2019 Iran floods

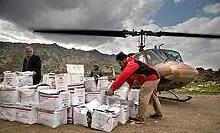
Iranian Red Crescent Society distributes aids

Pakistan's National Disaster Management Authority, on the order of country's Prime Minister Imran Khan, sent 32 tonnes of relief goods to Iran. The consignment comprising two shipments contained 500 tents, 3,300 blankets and emergency medical kits. The relief goods were transferred using two C-130 aircraft. Previously Pakistan's Foreign Office (FO) spokesperson, Dr. Muhammad Faisal, condoled with the families of the victims. The spokesperson further claimed that Pakistan is ready to provide humanitarian assistance to Iran in rescue effort. He claimed that people of Pakistan stand in solidarity with Iranian people in their difficult time.